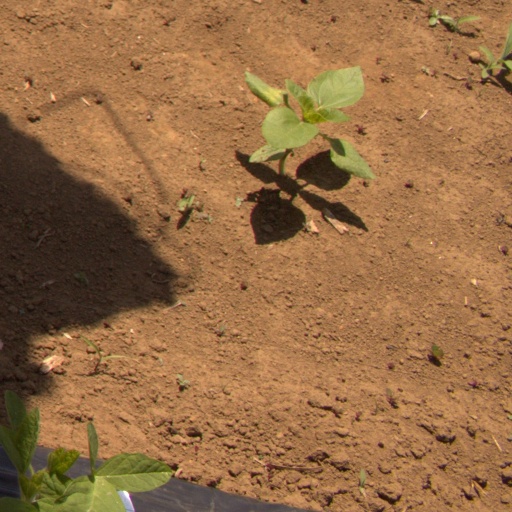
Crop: Jerusalem artichoke